Frank Debenham

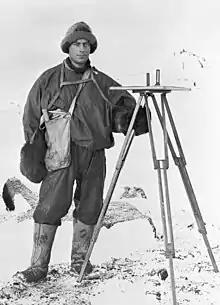
Frank Debenham during the Terra Nova Expedition in 1911

Frank Debenham, OBE (26 December 1883 – 23 November 1965) was Emeritus Professor of Geography at the Department of Geography, Cambridge University and first director of the Scott Polar Research Institute.